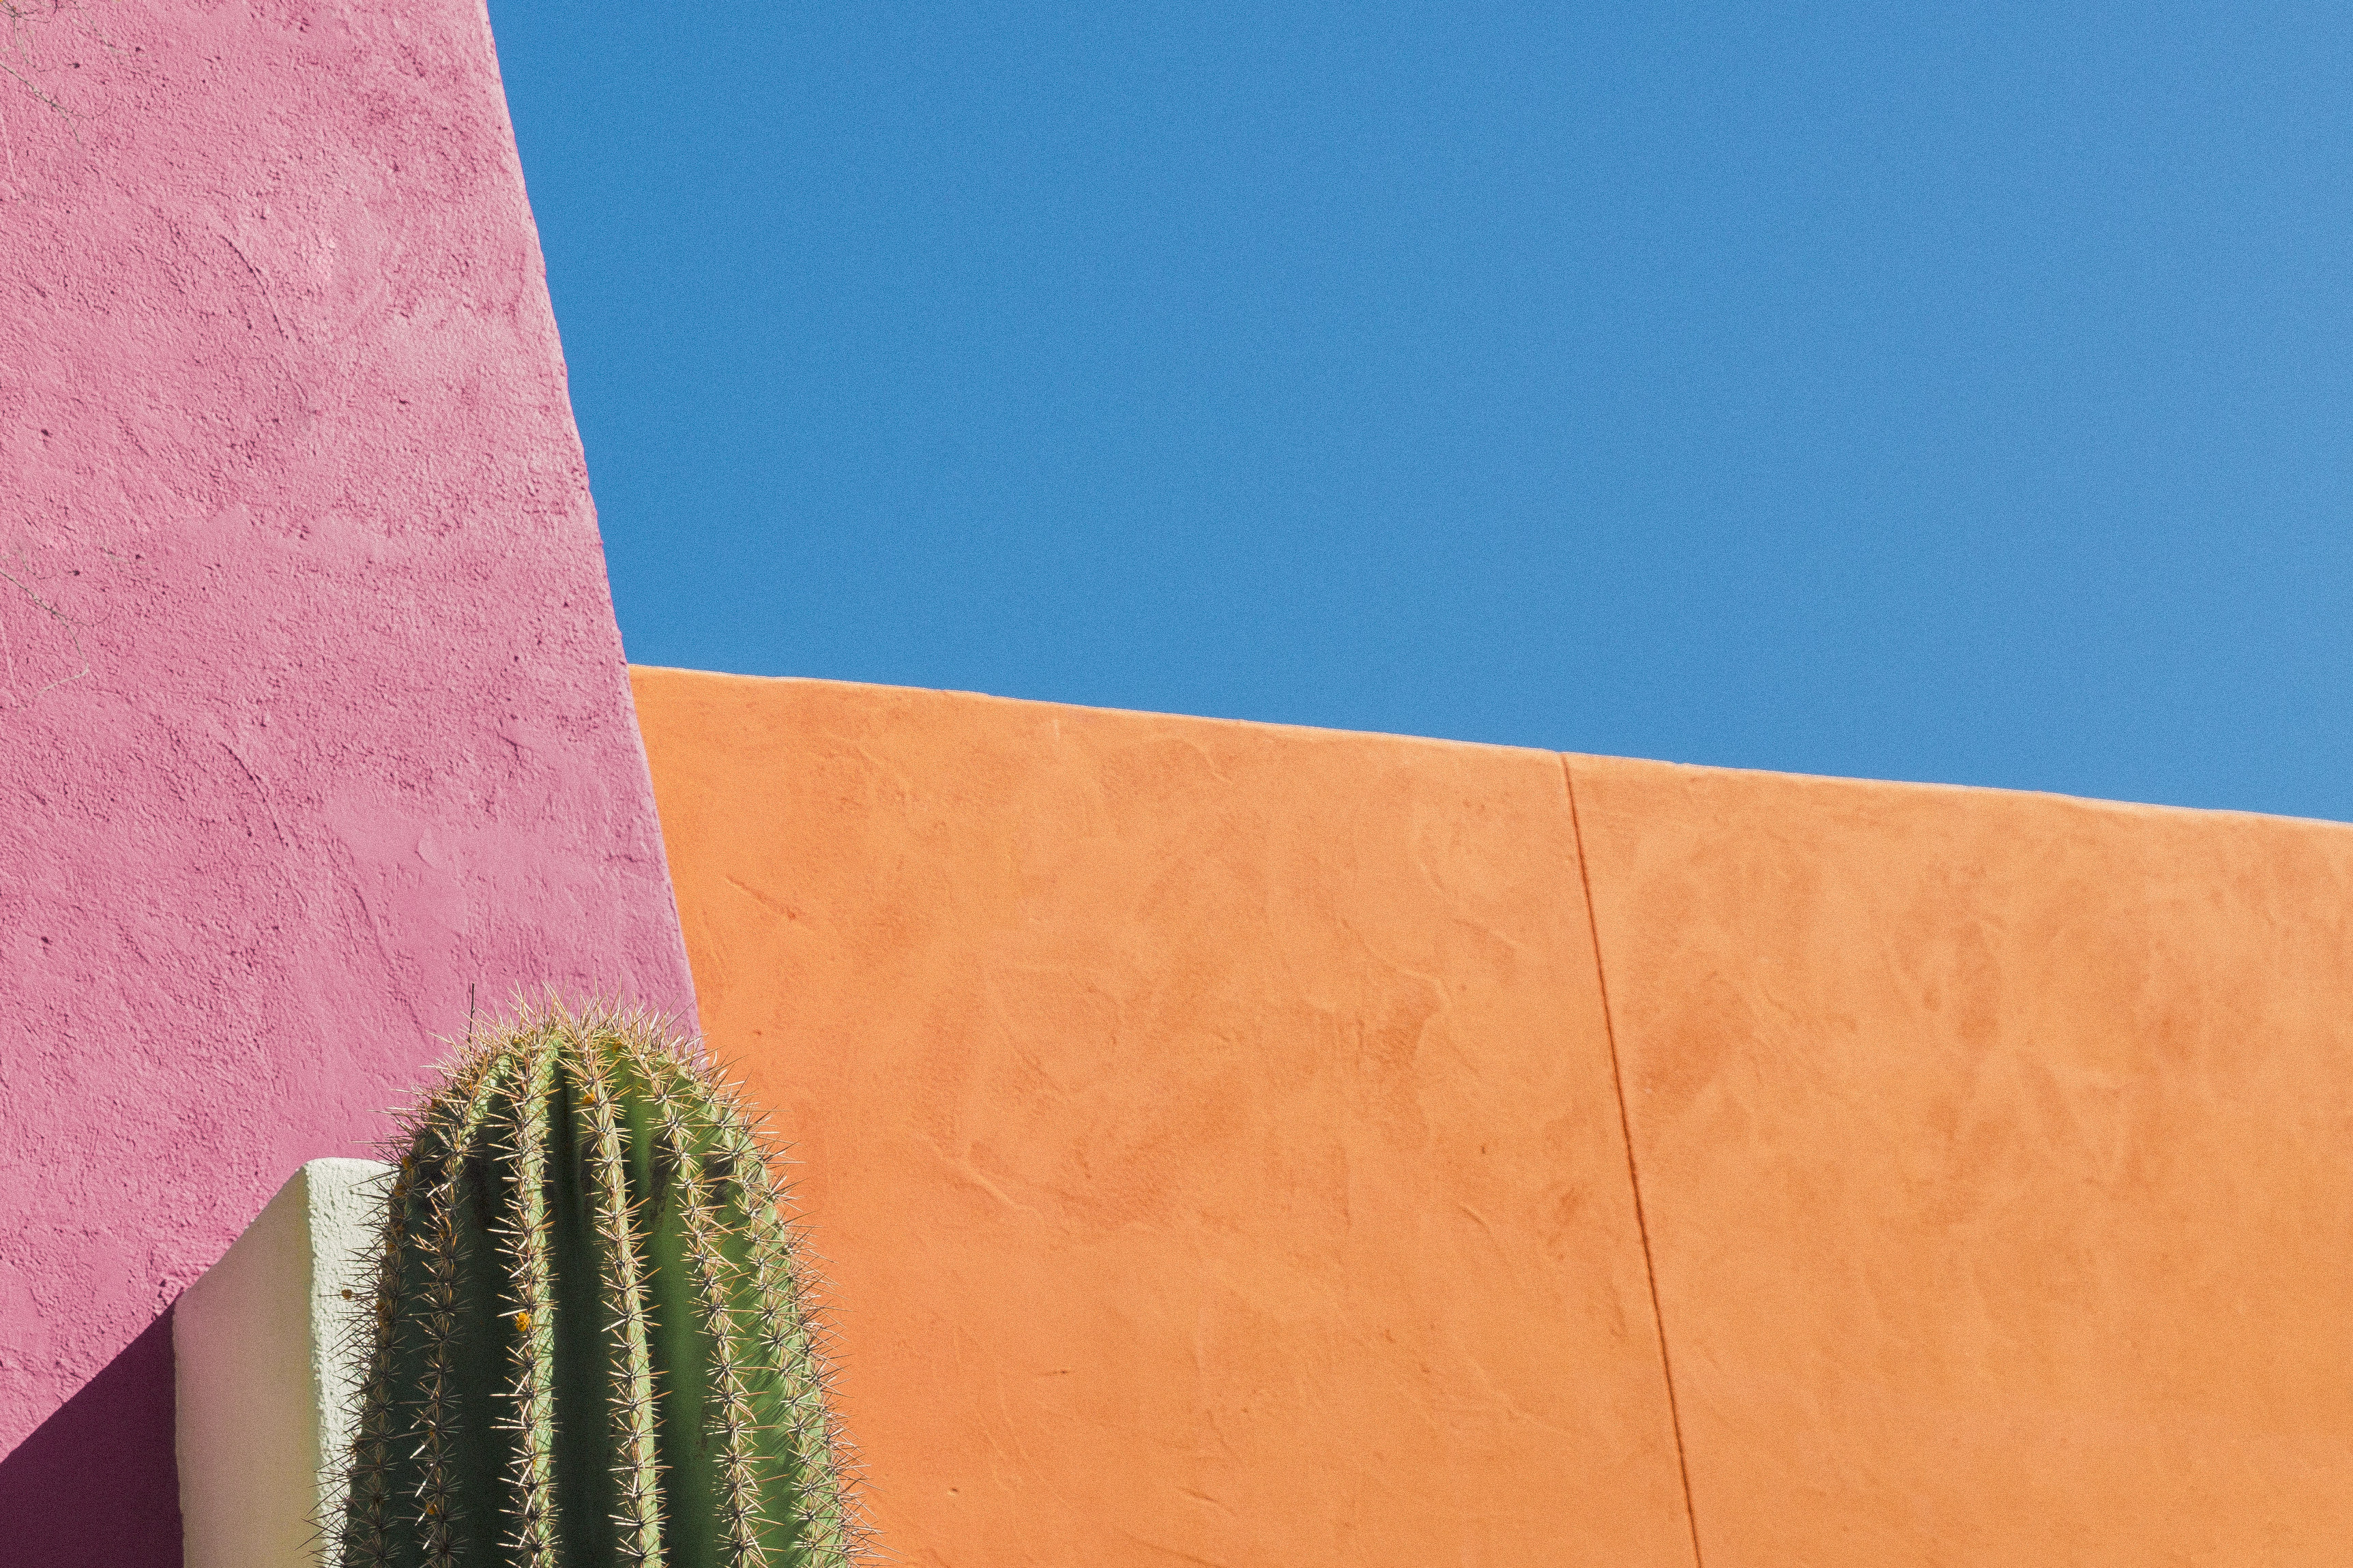
blue, sky, architecture, line, cactus, plant, landscape, flower, Tints and shades